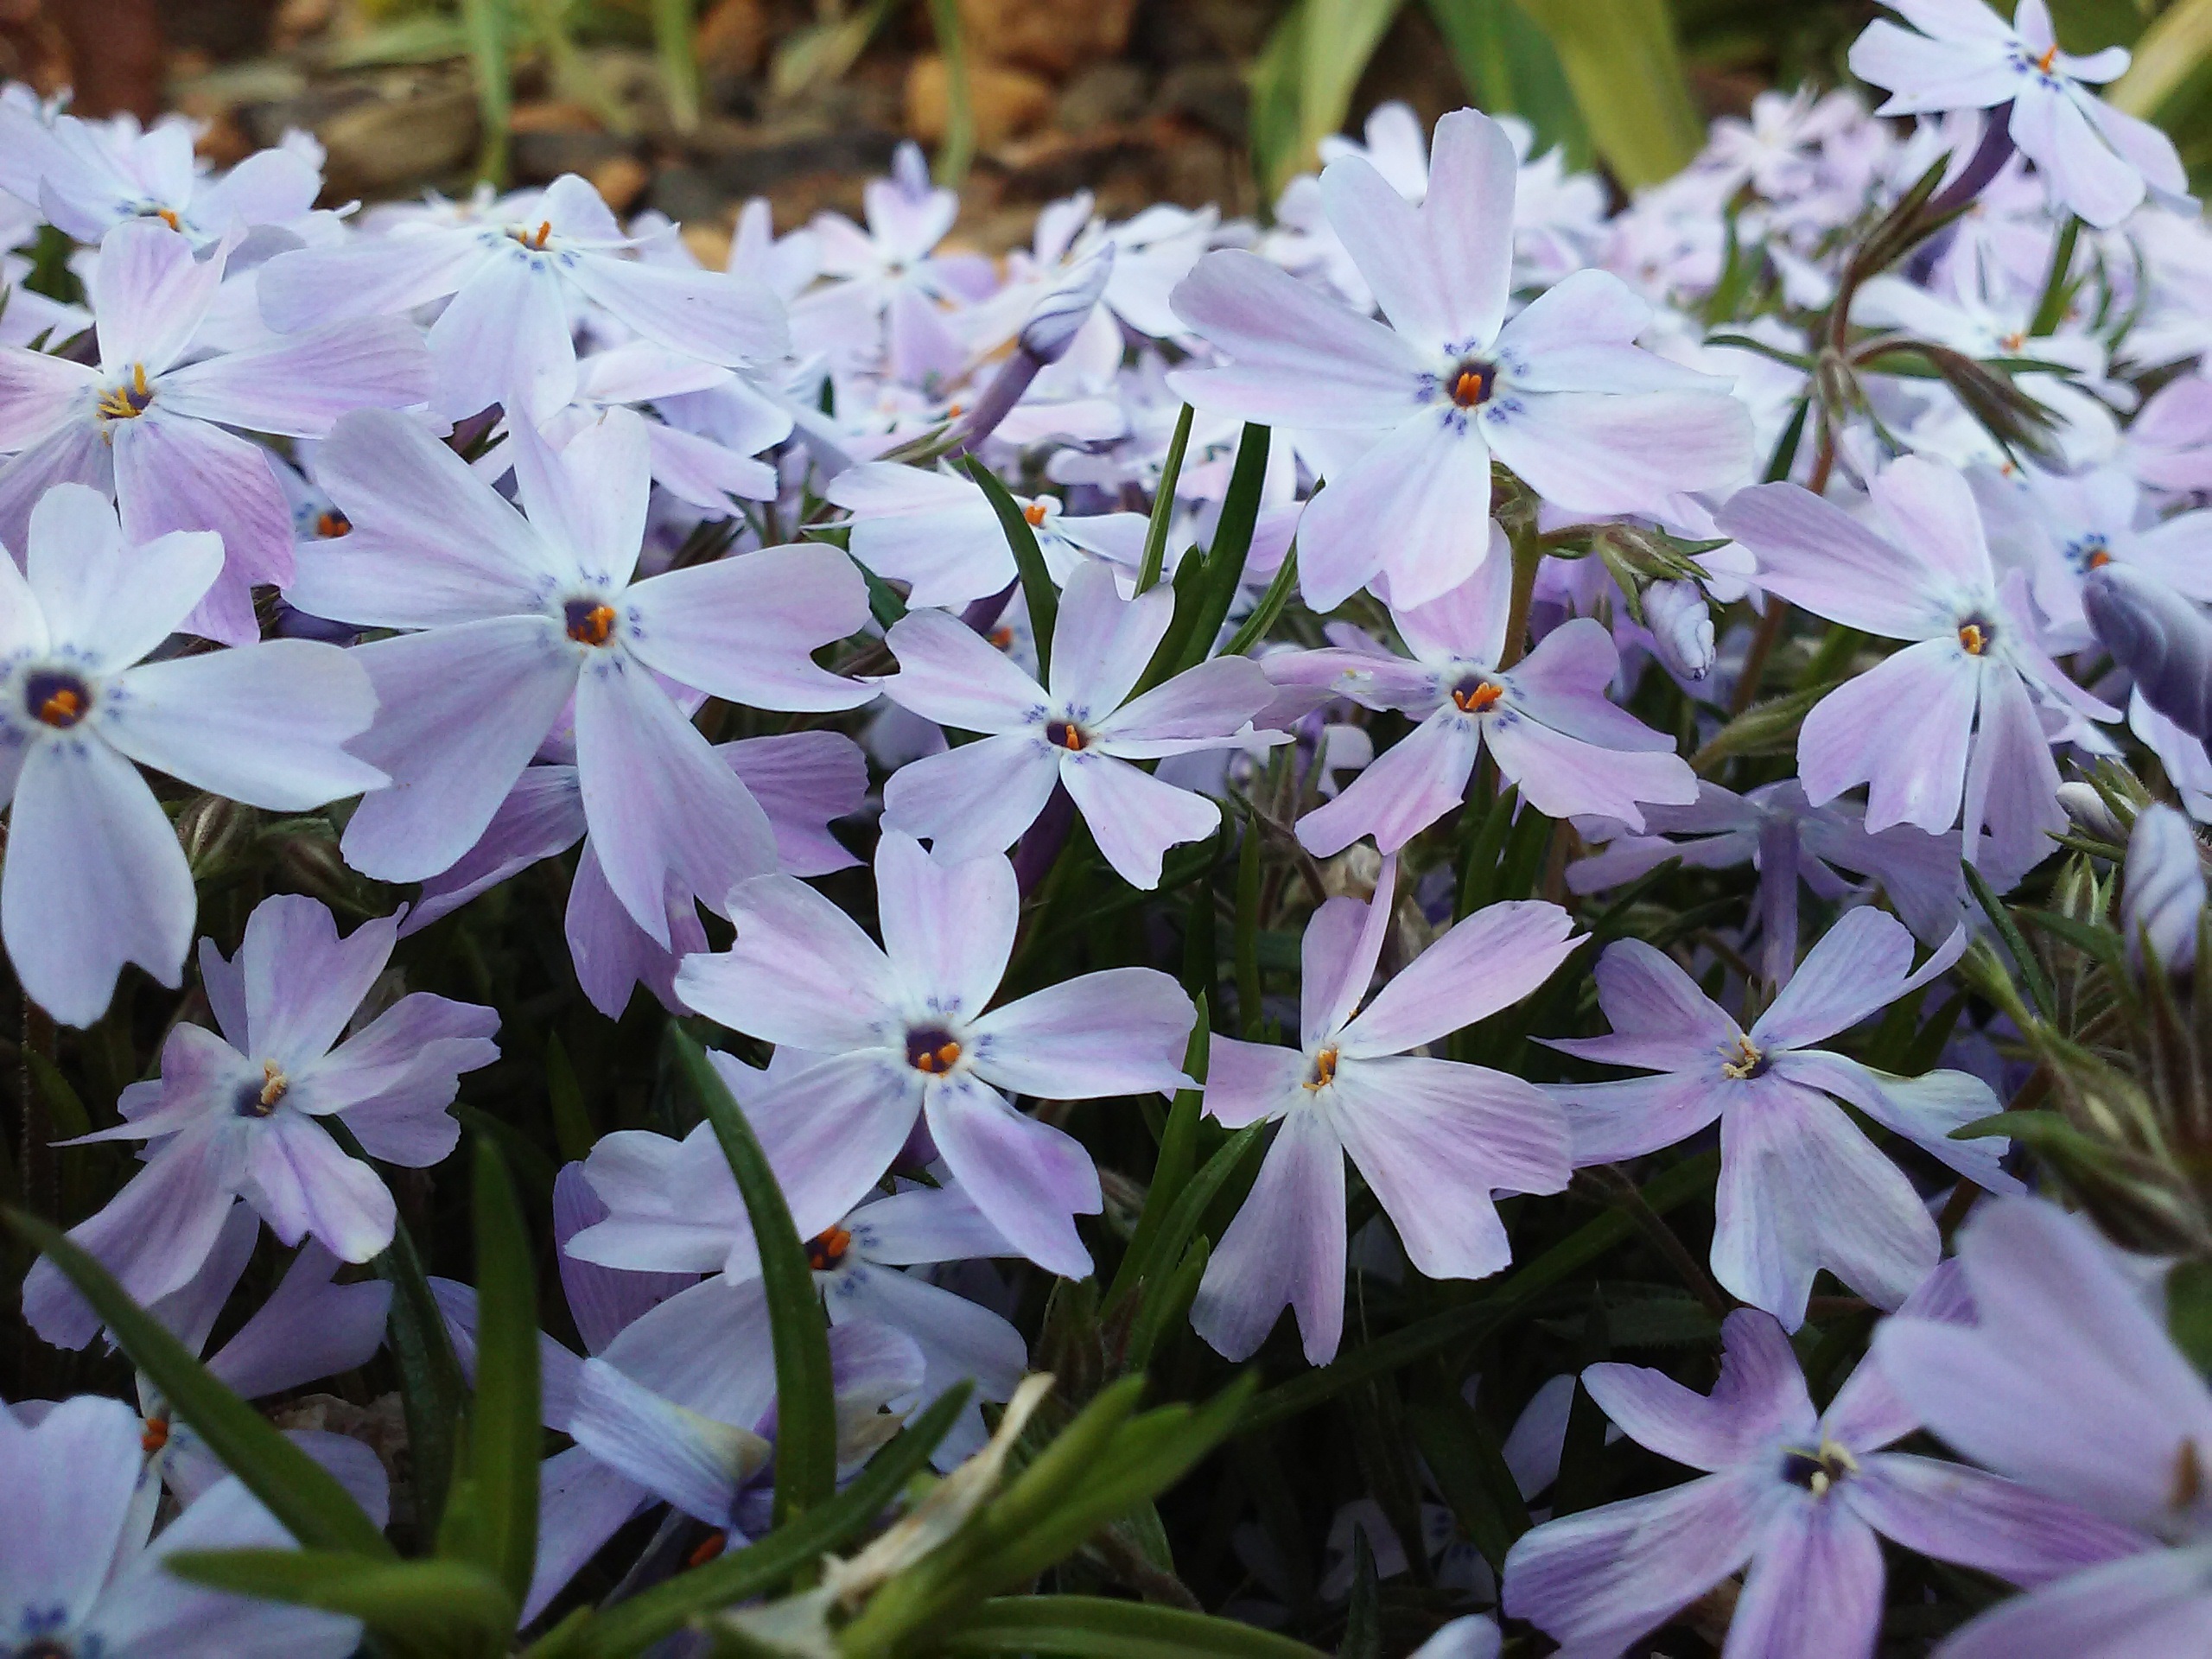
nature, blossom, plant, leaf, flower, petal, bloom, floral, spring, herb, produce, natural, botany, garden, flora, wildflower, flowers, petals, bud, flowering plant, bellflower family, land plant